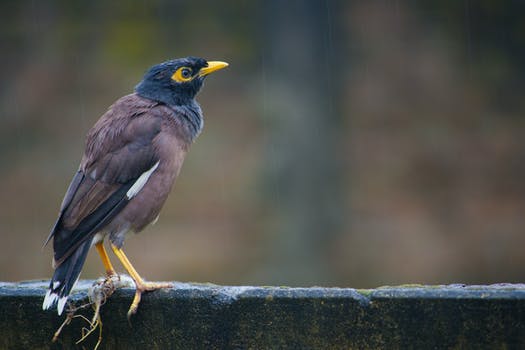
Label: No Watermark